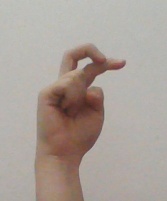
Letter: zay